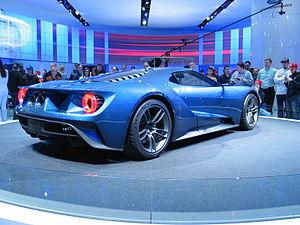
La Ford GT est une voiture de sport du constructeur automobile américain Ford produite en 2016 et sortie en 2017. Elle est la seconde voiture de sport à porter ce nom après le modèle Ford GT produit de 2005 à 2006. Ces « GT » sont les héritières des GT40 victorieuses aux 24 Heures du Mans de 1966 à 1969.